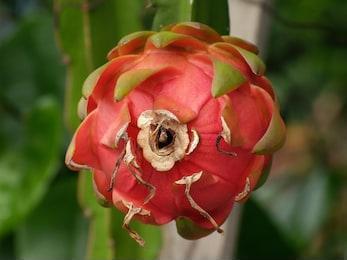
Label: Dragonfruit